Barbara Mitcalfe

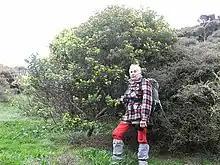
Mitcalfe botanising in Whitireia Regional Park

Mitcalfe was a vocal advocate for the conservation of New Zealand's native bush and reserves. In the 1980s she led the negotiations to save Te Mārua Bush from a proposed State Highway 2 expansion. After the success of these negotiations, she helped facilitate cooperation between the Greater Wellington Regional Council and the Wellington Botanical Society to restore this forest. Mitcalfe appeared before the Environment Court and successfully argued against the clearance of Larsen Crescent Bush for a proposed subdivision. She advocated for the halting of quarrying on the south coast of Wellington as well as for the planting of northern rātā rather than pōhutukawa. She also successfully advocated for the purchase of land in Stokes Valley by the Hutt City Council which would subsequently be known as Horoeke Scenic Reserve.